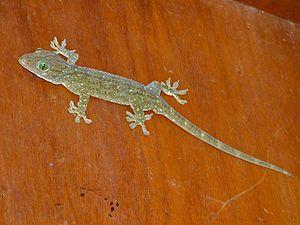
Gekko smithii est une espèce de geckos de la famille des Gekkonidae.